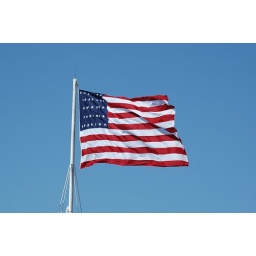
The sight of a flag waving against a bright blue sky is just beautiful...don't you think :)